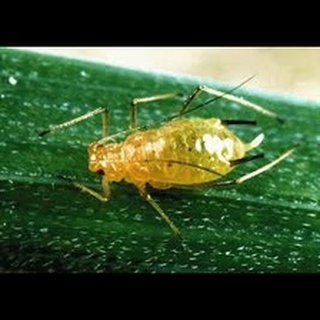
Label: wheat_aphid